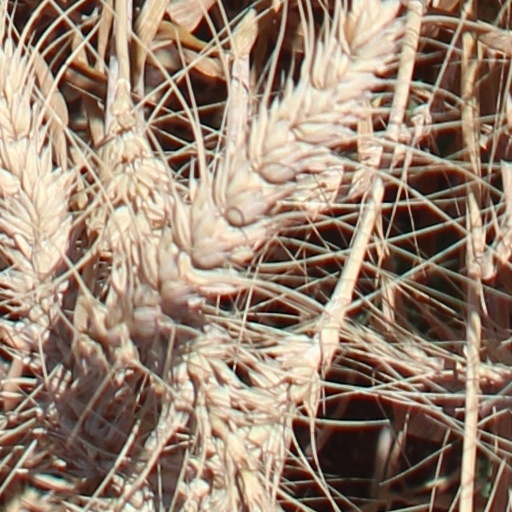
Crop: wheat